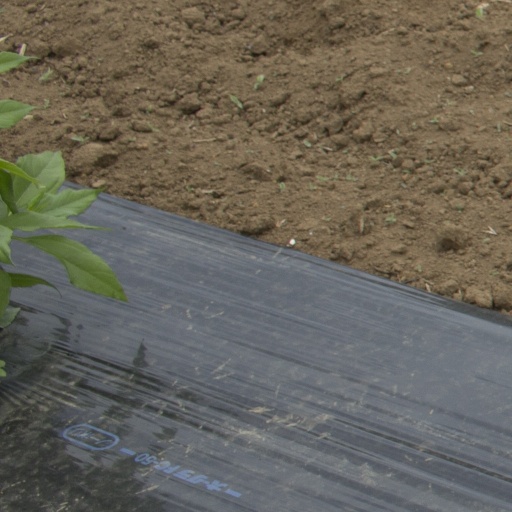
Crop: Jerusalem artichoke